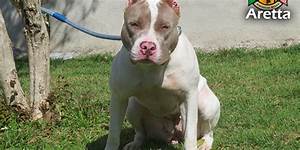
Label: cane